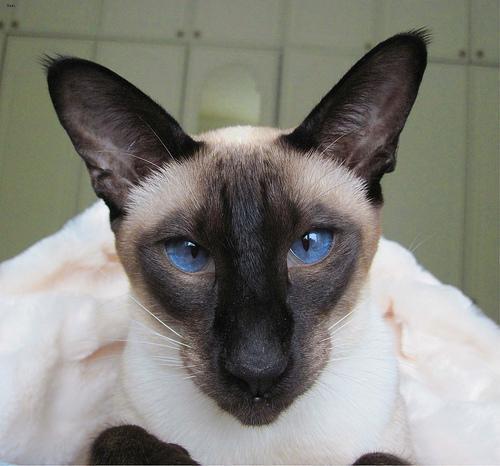
Siamese